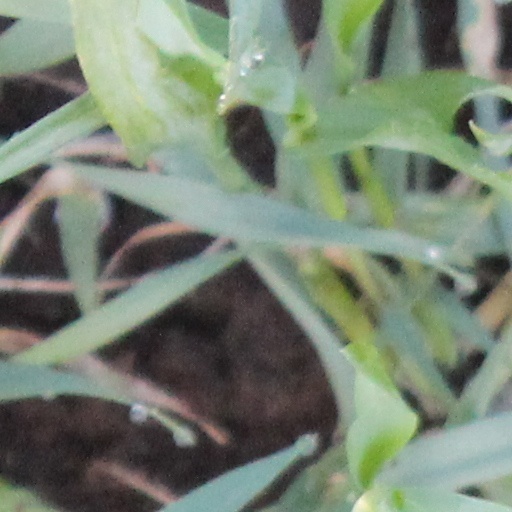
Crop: wheat